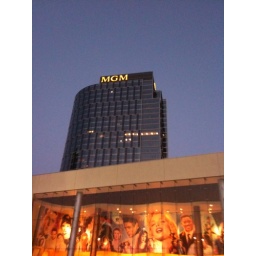
MGM towers over the stars of the silver screen